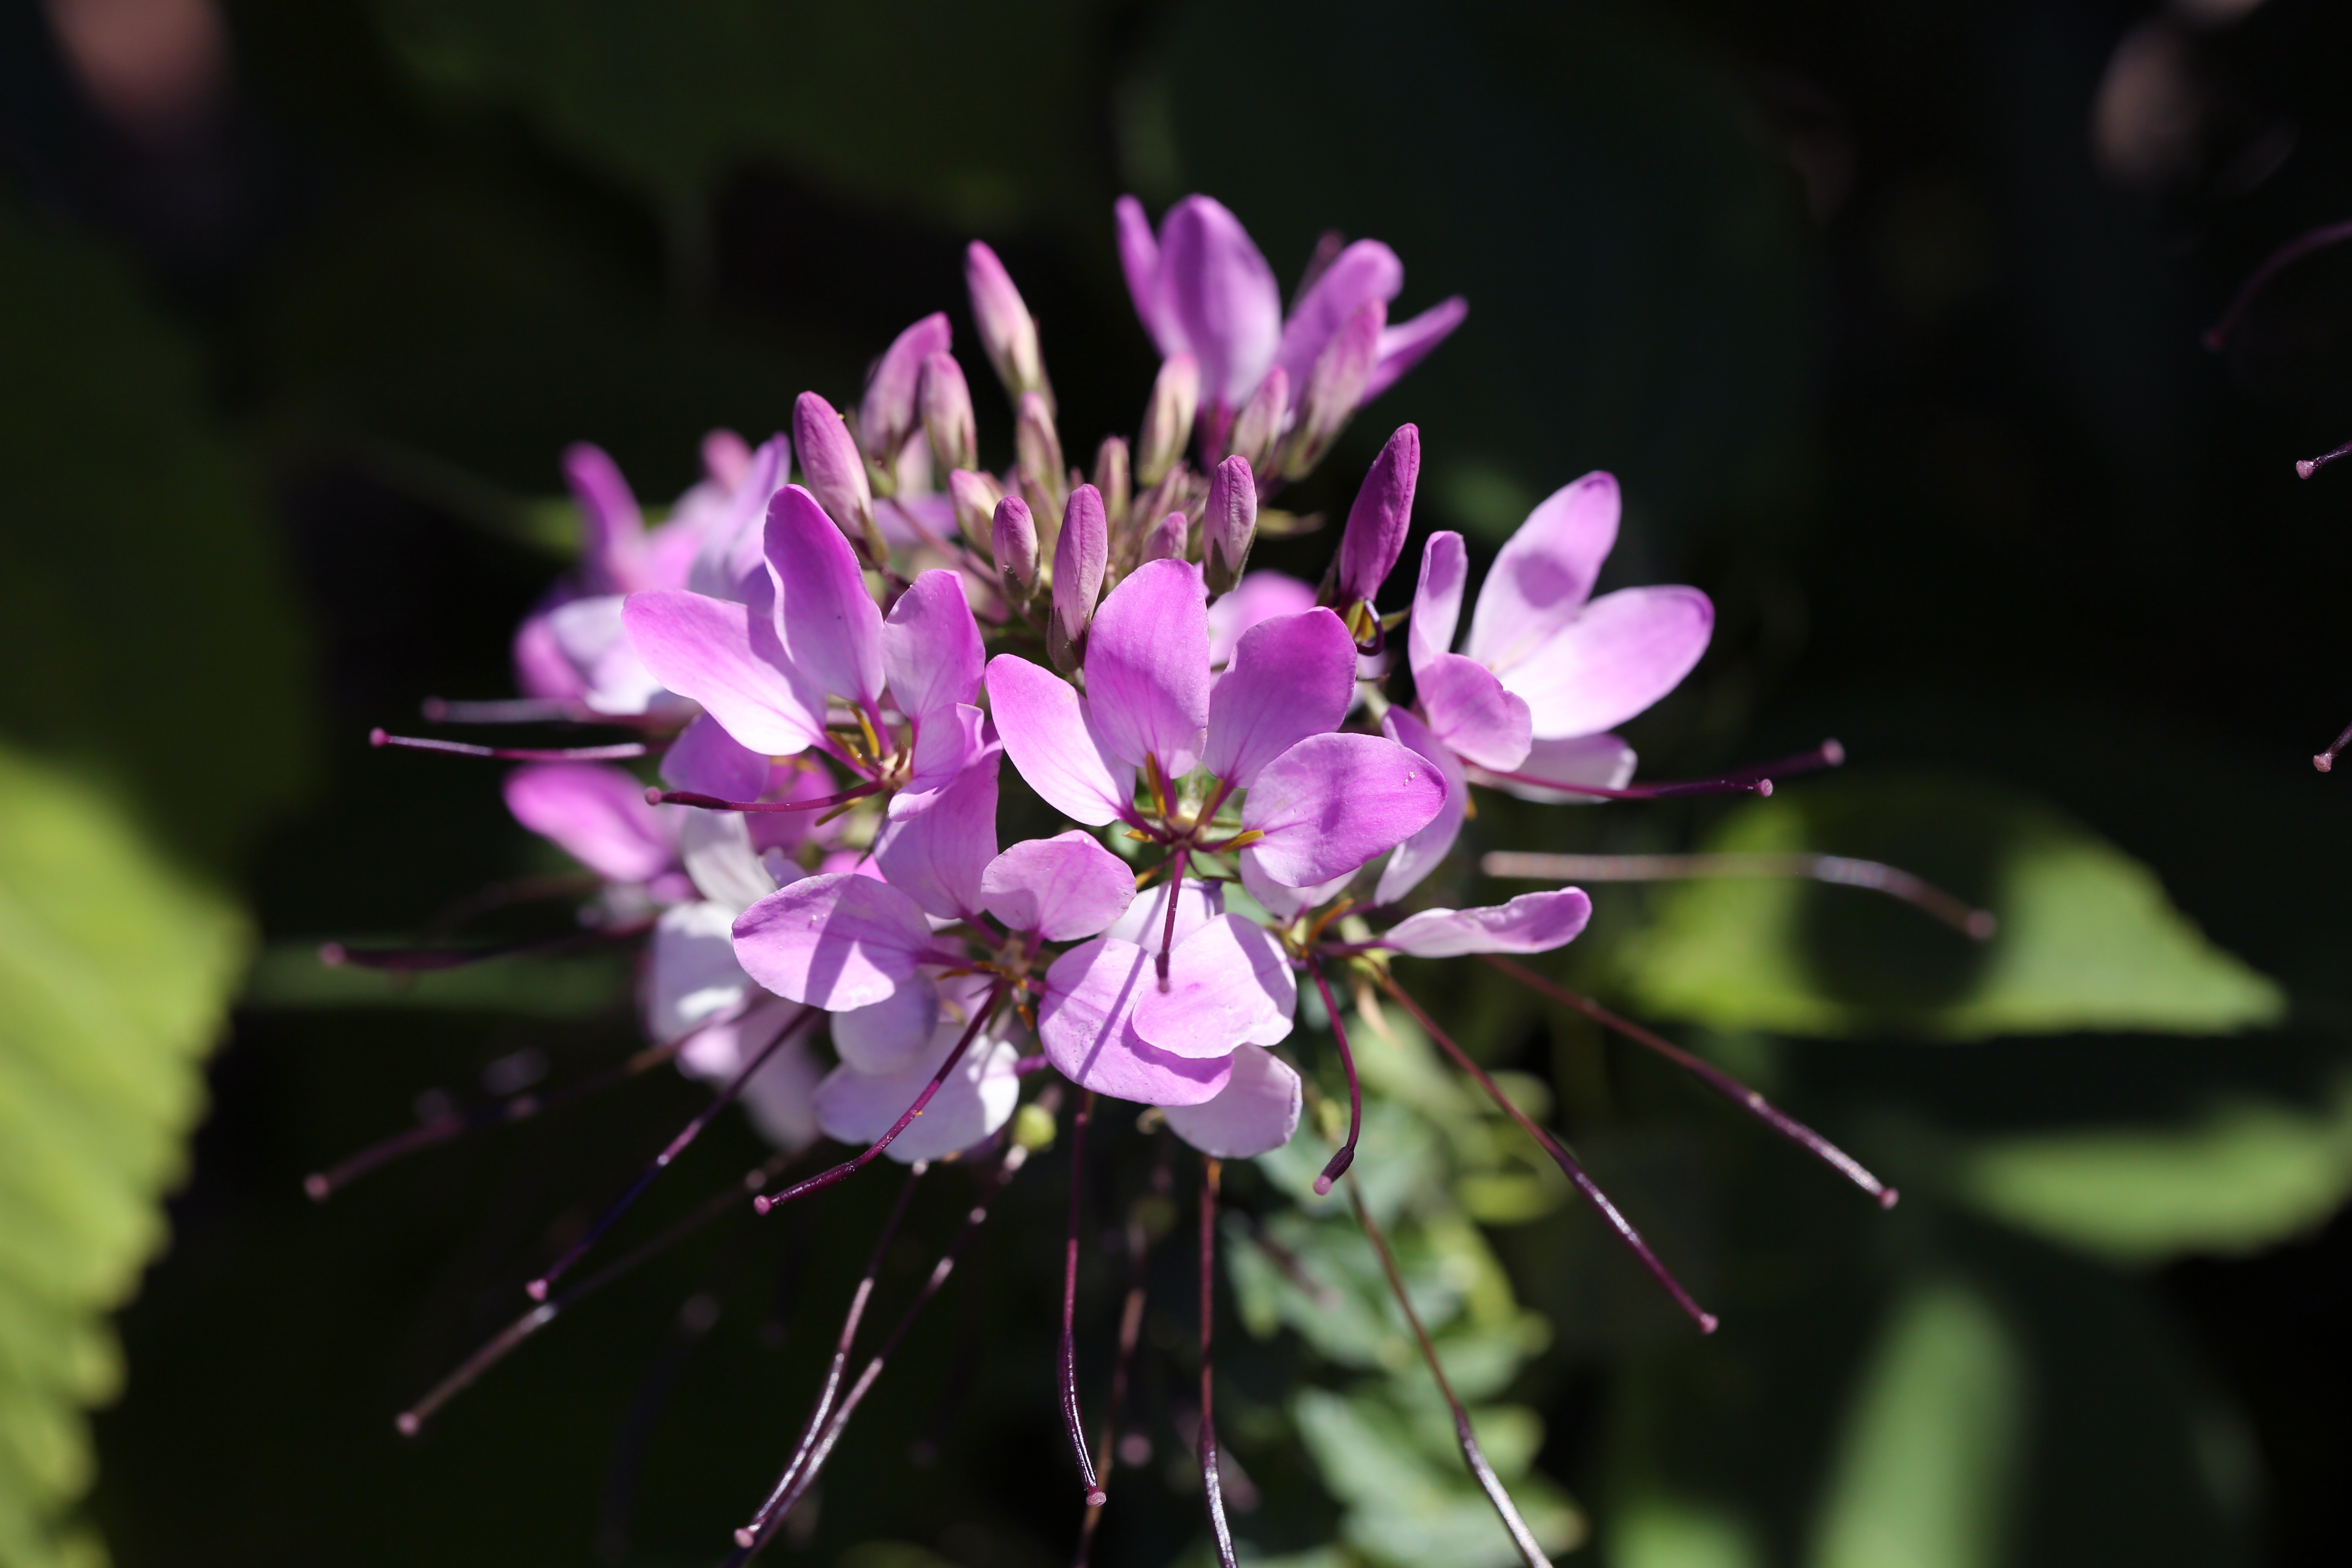
nature, outdoor, blossom, light, plant, photography, flower, purple, petal, europe, canon, botany, flora, wildflower, flowers, close up, midi, vegetation, shrub, fleurs, soleil, licht, lumiere, isasza, southfrance, sdfrankreich, zuidfrankrijk, mditerrane, languedocroussillon, cvennes, gard, mauve, exterieur, languedoc, profondeurdechamp, als, blumen, municipalit, espacesverts, macro photography, flowering plant, land plant